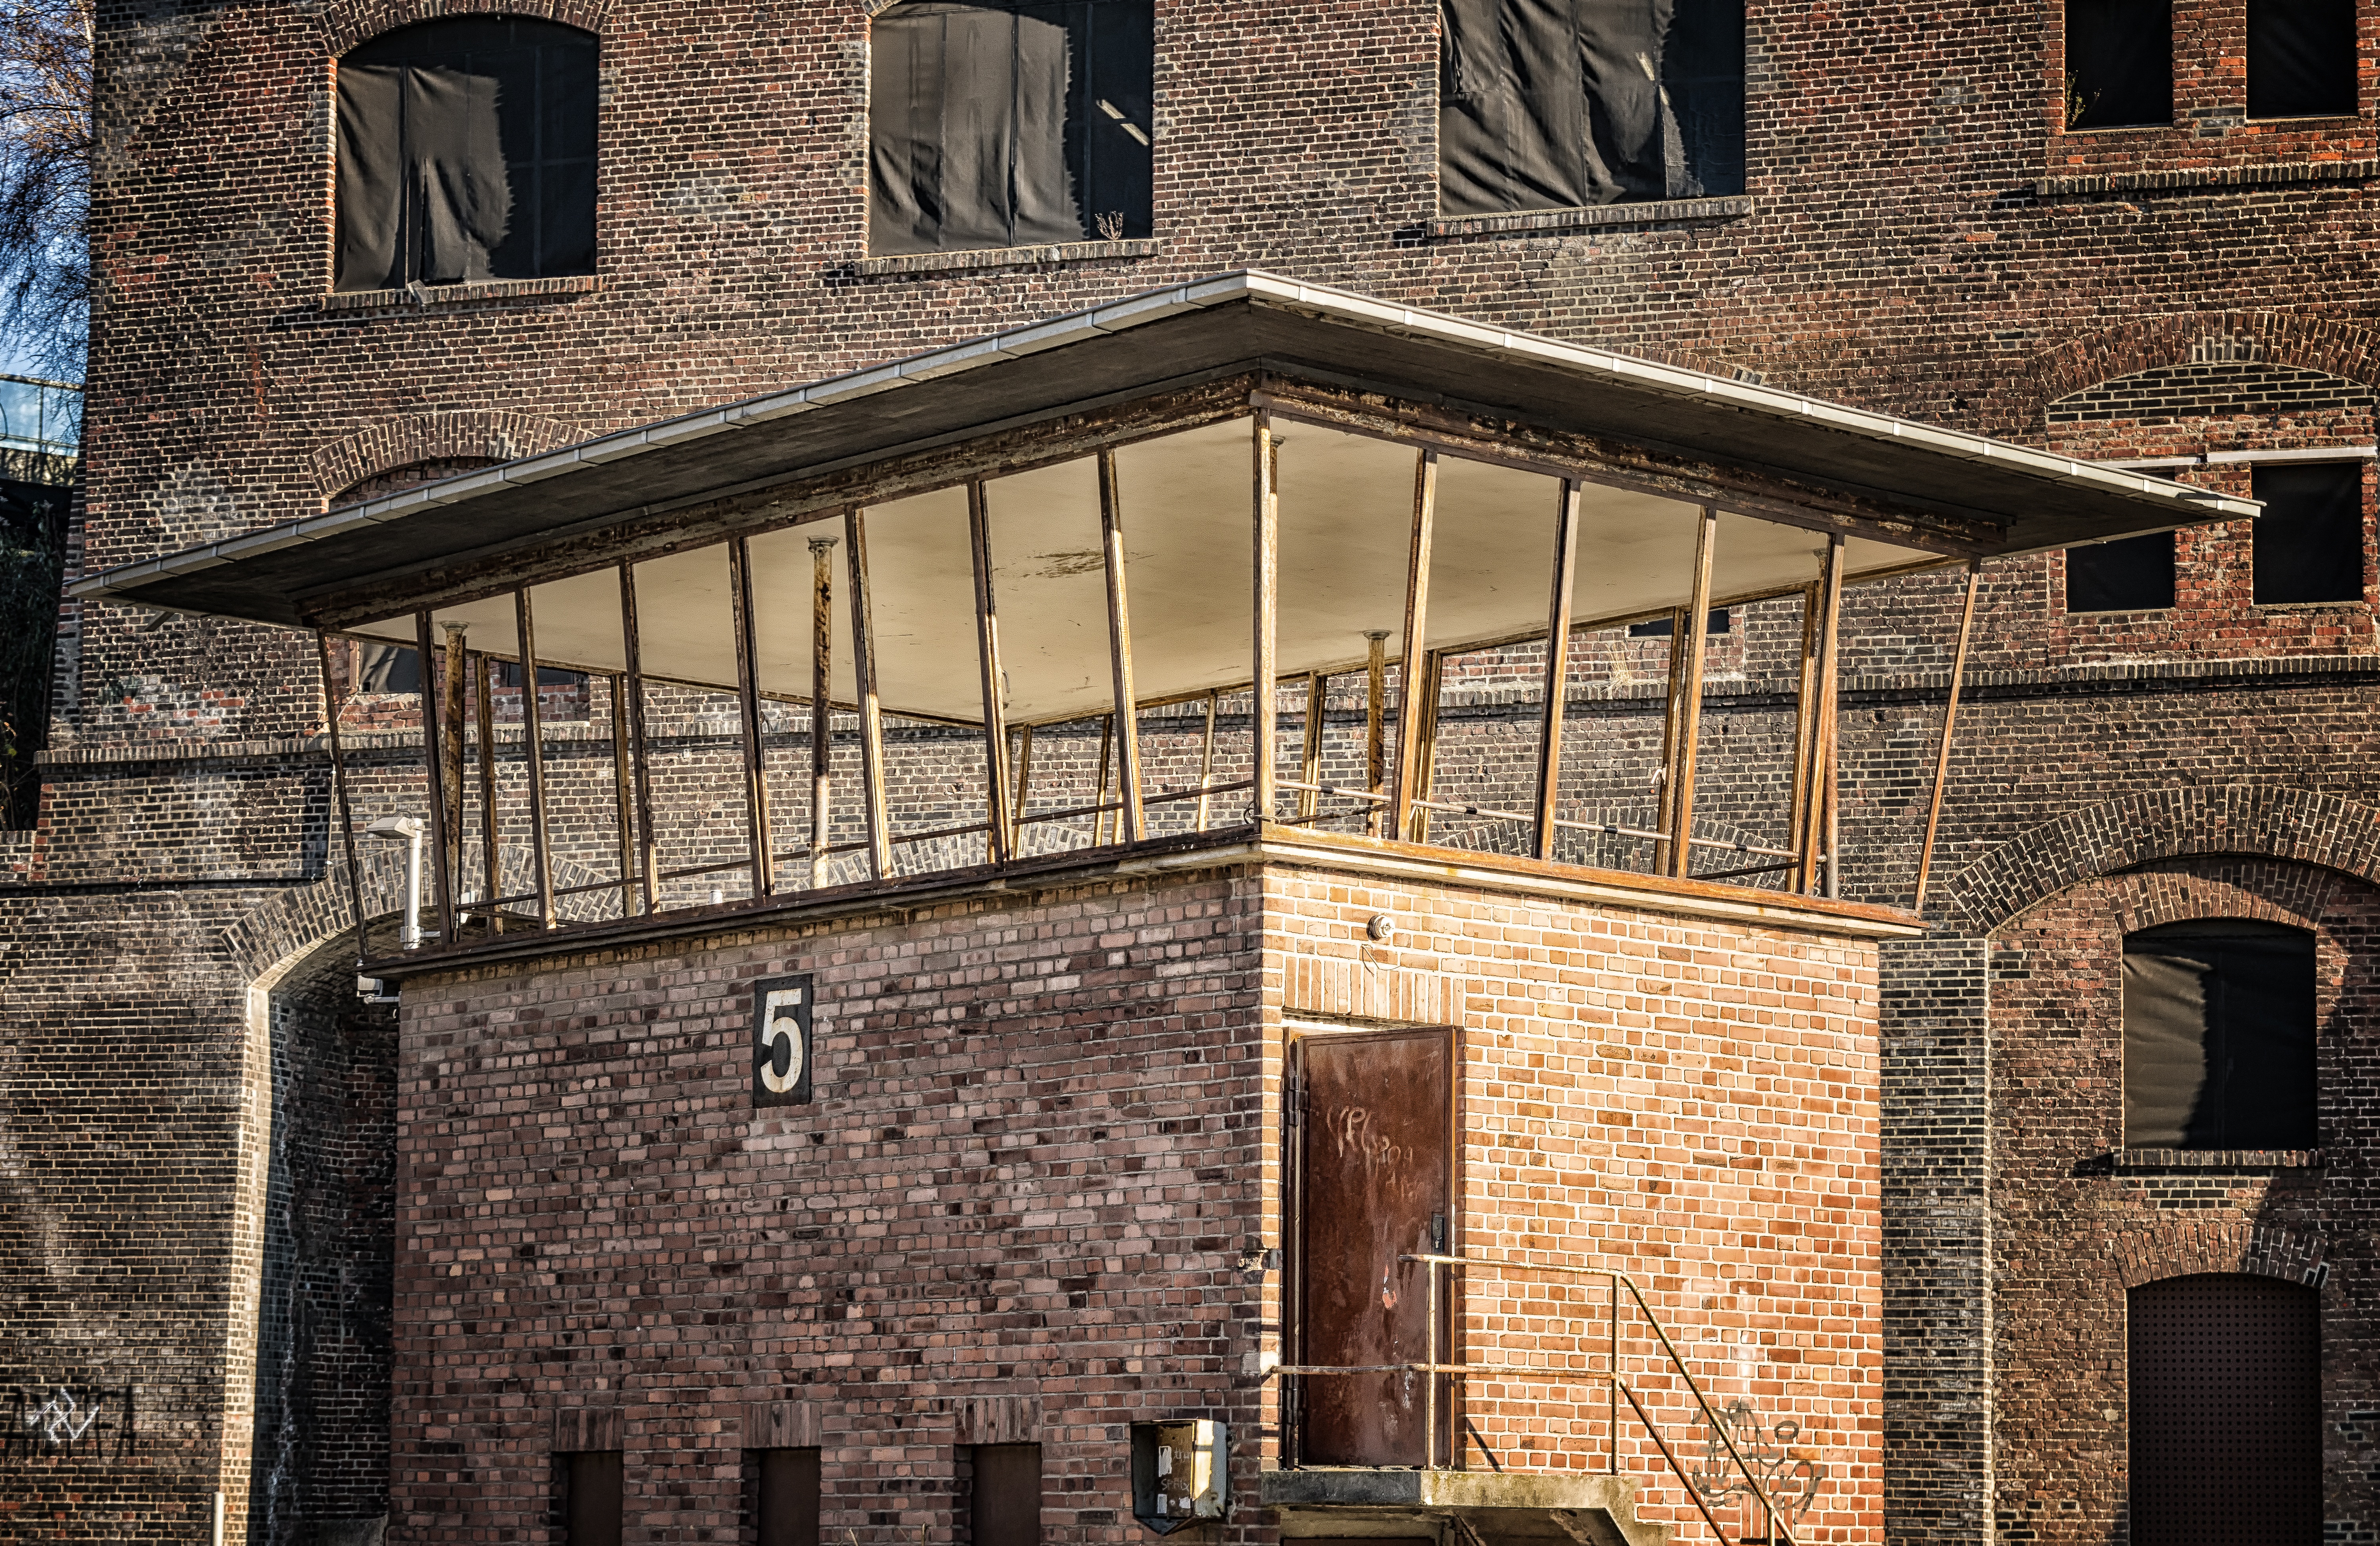
architecture, wood, house, window, roof, building, old, home, wall, red, tower, cottage, broken, facade, factory, decay, ruin, old building, brick, material, ruins, dilapidated, control, history, estate, observation, brickwork, historically, headquarters, middle ages, leave, masonry, watchtower, lost places, pforphoto, old factory, urban area, ancient history